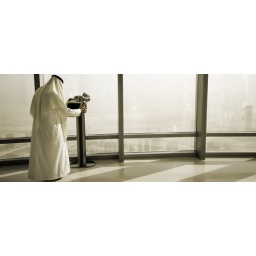
On the 124th floor of the tallest building in the world, Dubai United Arab Emirates.